Nanjing Library

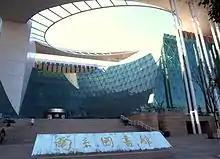

Nanjing Library was established in 1907 as Jiangnan Library. Over time, the library has undergone several organisational changes. The library endured through Qing dynasty, Republic of China, and the People's Republic of China. It witnessed greatest changes that took place in modern China and by itself gives clear records to the one-century history of modern China.